Hall, Lanteglos-by-Fowey

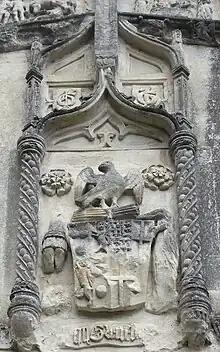
Arms of William Courtenay, 10th Earl of Devon (died 1511), of Tiverton Castle, above the south porch of St Peter's Church, Tiverton, next to the Castle. Part of the Greenway Chapel, built in 1517 by the wealthy Tiverton merchant John Greenway (died 1529), whose initials are seen above the Courtenay arms. Above and between two White Roses of York appears the heraldic badge of the Courtenays: "A falcon rising holding in its claws a bundle of sticks", the "Courtenay Faggot"

The inheritance of the Trethurffe family of Trethurffe, Ladock, in Cornwall, of part of the estates of Edward Courtenay, 1st Earl of Devon (c. 1527 – 1556), the last of the Courtenay Earls of Devon seated at Tiverton Castle, was supposedly foretold by the "Courtenay Faggot" being "againe sub-divided into other twayne". The "Courtenay Faggot" was a mysterious naturally mis-shapen piece of wood split at the ends into four sticks, one of which again split into two, supposedly kept as a valued possession by the Courtenay Earls of Devon, "carefully preserved by those noble men".